Caregiver (film)

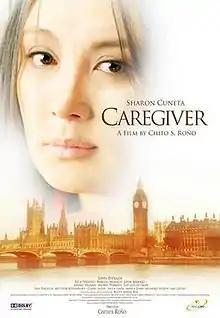
Theatrical movie poster

Caregiver is a 2008 Filipino drama film directed by Chito S. Roño from a story and screenplay written by Chris Martinez, with Roño and Jewel C. Castro as co-writers of the former. The film stars Sharon Cuneta, portraying the role of Sarah, a mother who left her son in the Philippines and also a teacher who relinquished her profession in lieu of care giving in London, in hopes of augmenting her salary.